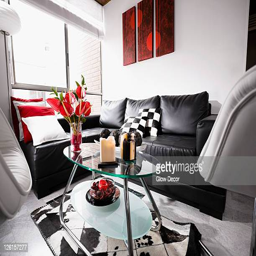
interiors of a living room